West Wemyss

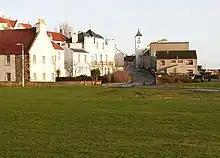
West Wemyss

West Wemyss is a village lying on the north shore of the Firth of Forth, in Fife, Scotland. According to the 2007 population estimate, the village has a population of 237. The village was granted burgh of barony status in 1525, bearing the name from the Wemyss family who lived in Wemyss Castle.